Mel Stottlemyre

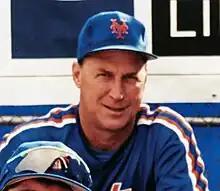
Stottlemyre as the Mets' pitching coach in 1992

In 1977, Stottlemyre re-emerged in baseball as a roving instructor for the Seattle Mariners. He spent five seasons in that position, and was hired by the New York Mets as their pitching coach in November 1983. In that role, he oversaw Dwight Gooden's National League Rookie of the Year and Cy Young Award seasons in 1984 and 1985. Stottlemyre served in the role for ten years (including the 1986 World Series championship team) and then followed that by serving a two-year stint as the Houston Astros pitching coach.